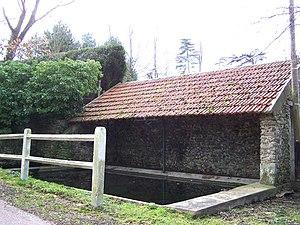
Lavoir aux Mesnuls (Yvelines, France)
Les Mesnuls est une commune française située dans le département des Yvelines en région Île-de-France.